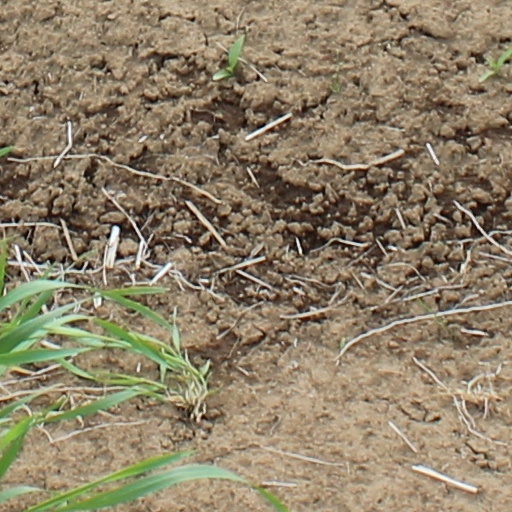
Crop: wheat